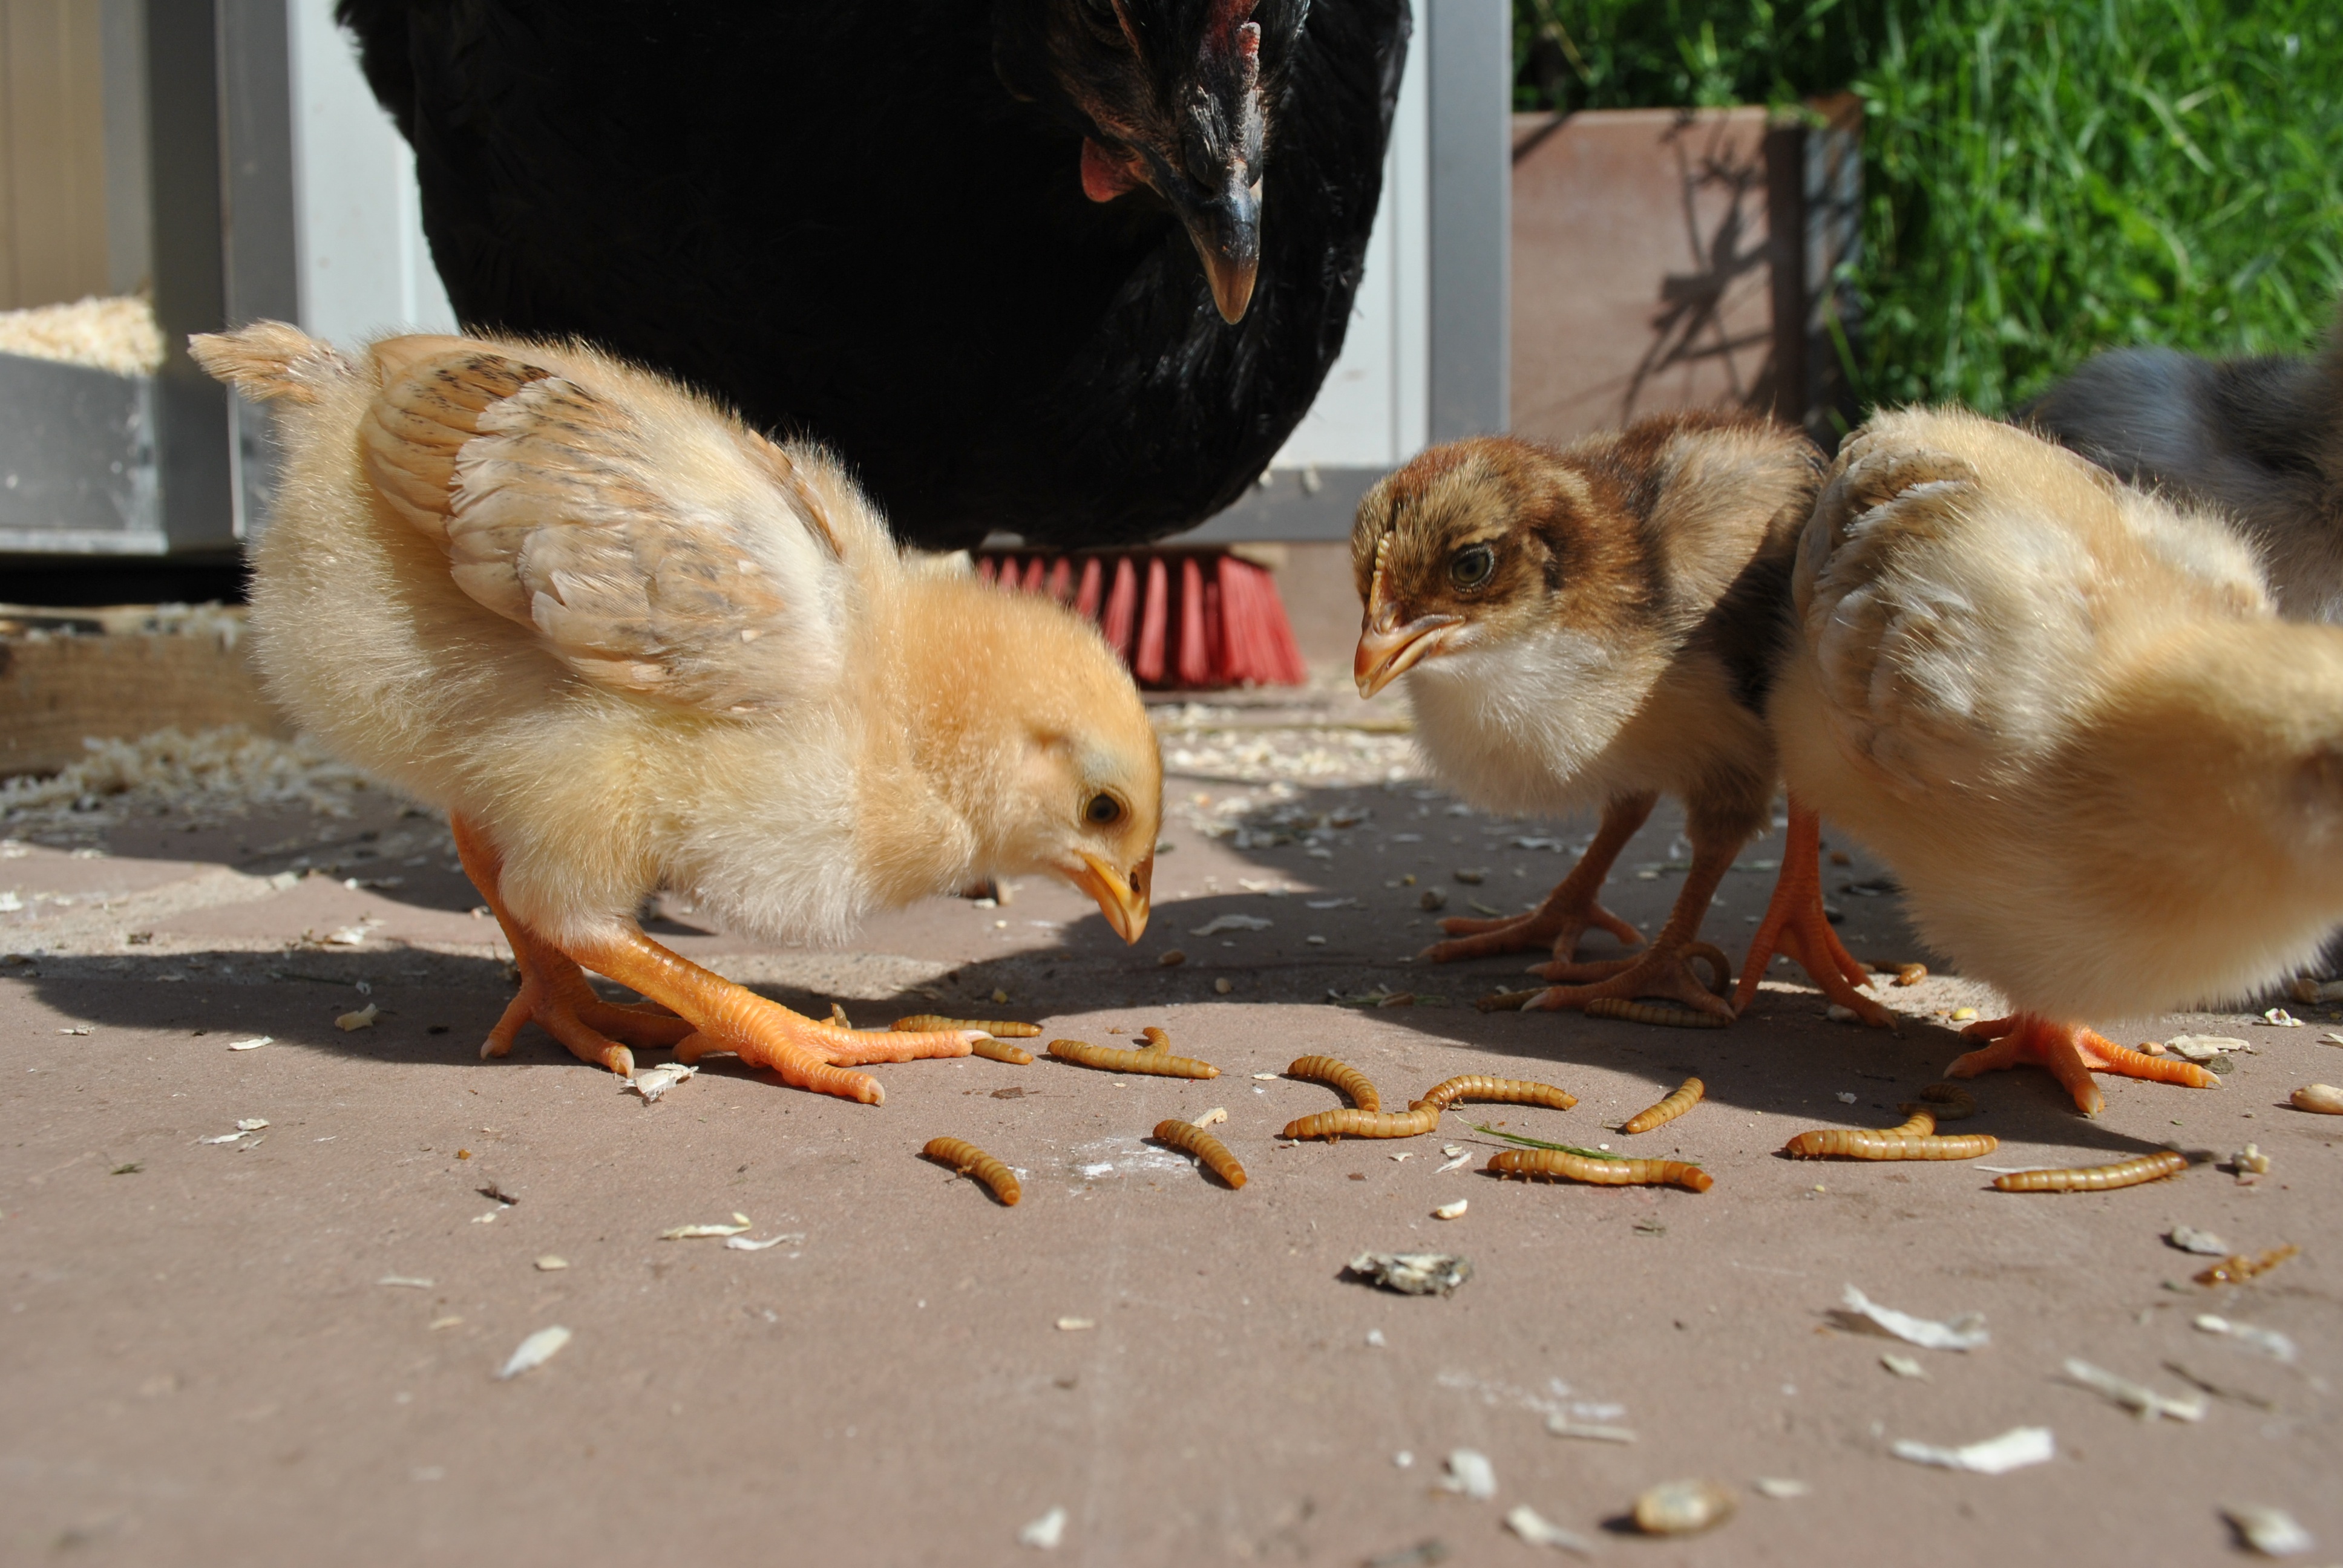
bird, wildlife, young, chicken, fauna, duck, vertebrate, chicks, water bird, chickens, mother hen, meal worms